North America

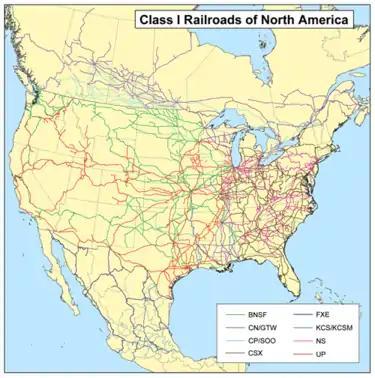
A 2006 map of the North American Class I railroad network

Notable North American fauna include the bison, black bear, jaguar, cougar, prairie dog, turkey, pronghorn, raccoon, coyote, and monarch butterfly. Notable plants that were domesticated in North America include tobacco, maize, squash, tomato, sunflower, blueberry, avocado, cotton, chile pepper, and vanilla.